Polyamory

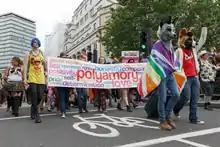
Polyamorous people parading under their banner with two furries in front of them at Pride in London 2016

Consensual non-monogamy, which polyamory falls under, can take many different forms, depending on the needs and preferences of the individual(s) involved in any specific relationship(s). As of 2019, over one-fifth of single Americans have, at some point in their lives, engaged in some sort of consensual non-monogamy.